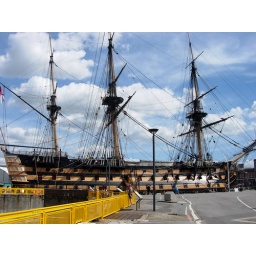
The ship sitting in dry dock. Built between 1759 - 1765